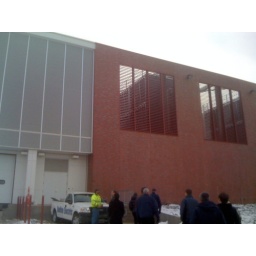
Outside of building for Bluewaters petascale computer in Urbana-Champaign, IL